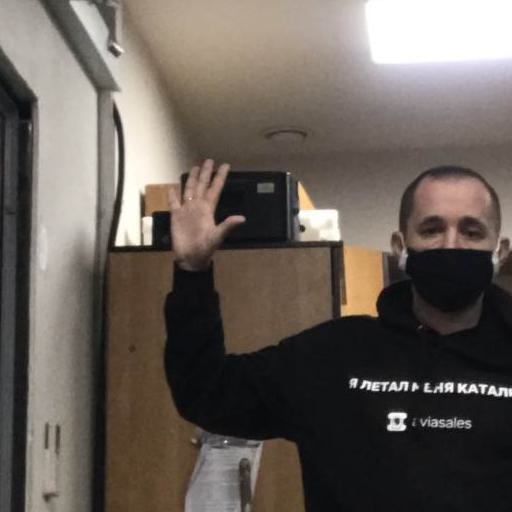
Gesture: palm